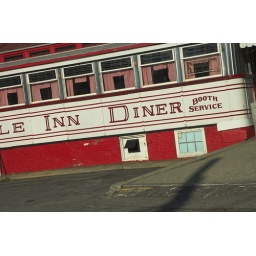
Diner somewhere near Claremont, NH. Got this shot through my truck's window while at a stoplight that was changing.